2004 Holiday Bowl

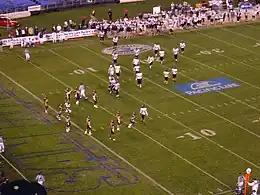
Texas Tech on offense

The 2004 Holiday Bowl was the third bowl game (also the second of three in California) played of the 2004–05 bowl season on December 30, 2004. The game was held at Qualcomm Stadium in San Diego, California, with the Big 12's Texas Tech Red Raiders defeating the Pac-10's California Golden Bears. Cal was edged out for a BCS bowl berth by Texas in the last week of the regular season.